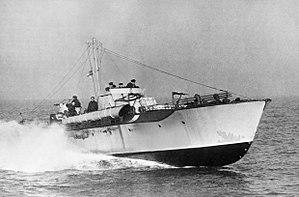
Siebren Erik Hazelhoff Roelfzema RMWO, DFC est un écrivain néerlandais devenu combattant de la résistance et pilote de la Royal Air Force pendant la Seconde Guerre mondiale. Vers la fin de la guerre, il a été adjudant de la reine Wilhelmine. Il a été fait chevalier de 4e classe de l'ordre militaire William. Il a gagné en célébrité auprès du grand public avec son livre Soldaat van Oranje, qui décrit son expérience pendant la Seconde Guerre mondiale, et qui a inspiré un film et une comédie musicale.